Grazing

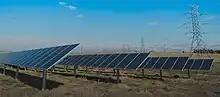
Solar array over grazing field

Conservation grazing is the use of grazing animals to help improve the biodiversity of a site. Due to their hardy nature, rare and native breeds are often used in conservation grazing. In some cases, to re-establish traditional hay meadows, cattle such as the English Longhorn and Highland are used to provide grazing.